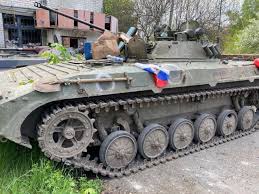
Label: BMP